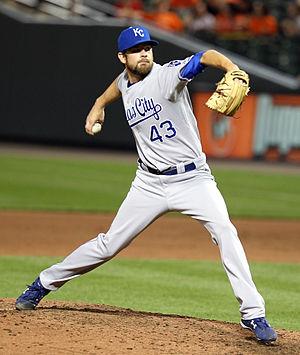
Aaron James Crow est un lanceur de relève droitier des Marlins de Miami de la Ligue majeure de baseball.